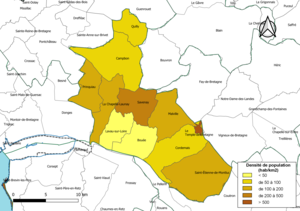
Carte des densités de population (millésimée 2016) des communes de la Communauté de communes Estuaire et Sillon, département de la Loire-Atlantique, France. Composition au 1er janvier 2019.
Estuaire et Sillon est une communauté de communes française, issue de la fusion au 1ᵉʳ janvier 2017 de Loire et Sillon et de Cœur d'Estuaire, dans le département de la Loire-Atlantique et la région Pays de la Loire. Elle est membre du pôle métropolitain Nantes - Saint-Nazaire.